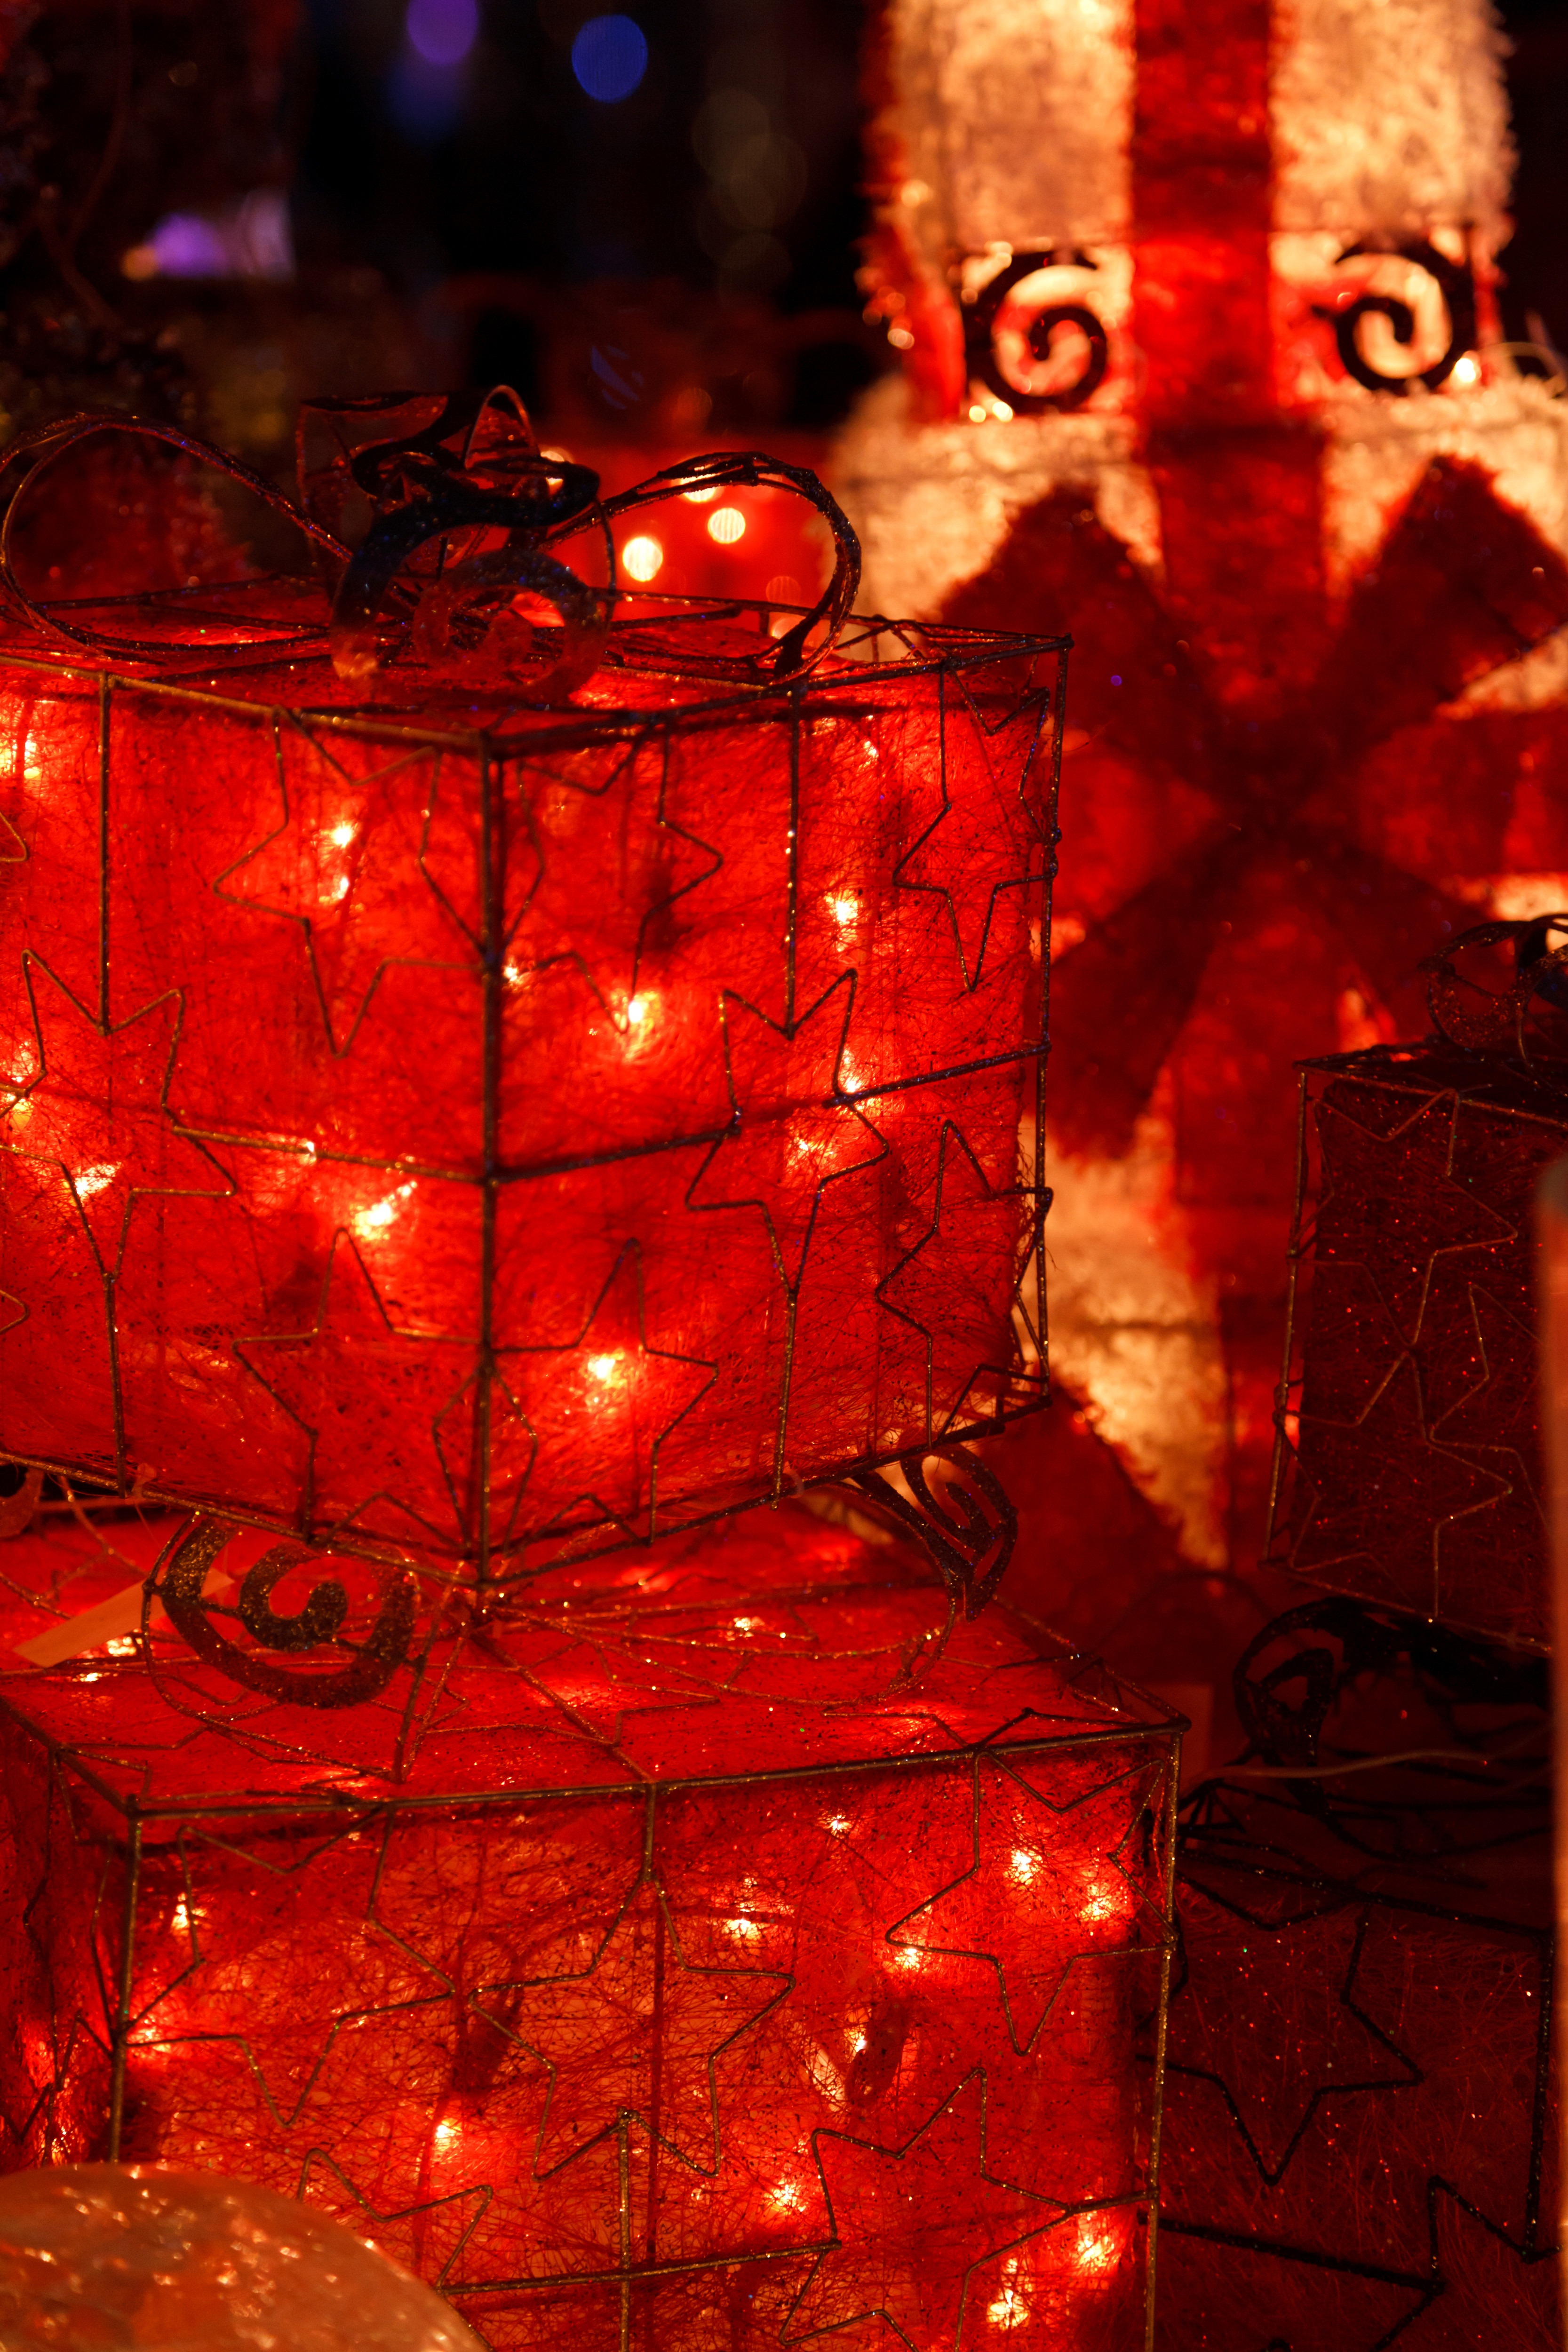
winter, light, night, star, celebration, gift, decoration, red, color, holiday, darkness, box, christmas, lighting, decor, season, festive, ornament, present, christmas decoration, colour, lights, design, seasonal, boxes, december, xmas, christmas lights